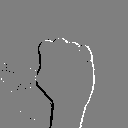
ASL letter: s